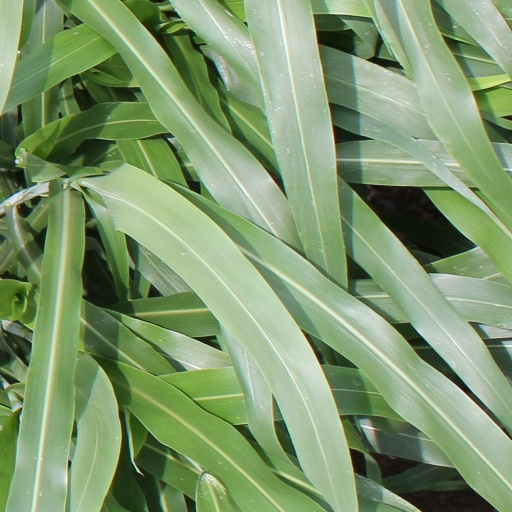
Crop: sorghum